Marine safety (USCG)

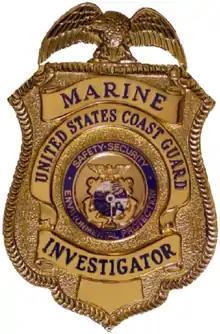
Coast Guard Marine Investigator Badge

The Coast Guard investigates marine casualties and allegations of improper Merchant Mariner actions to determine cause, and to prevent future occurrences under its Marine Safety mission. There are two kinds of investigations: Marine casualty investigations, and personnel actions.